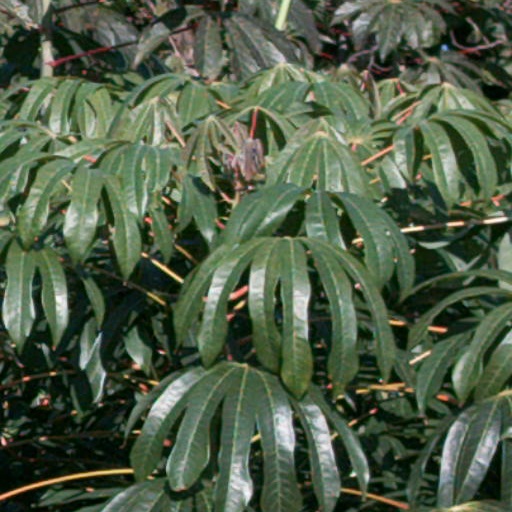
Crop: cassava